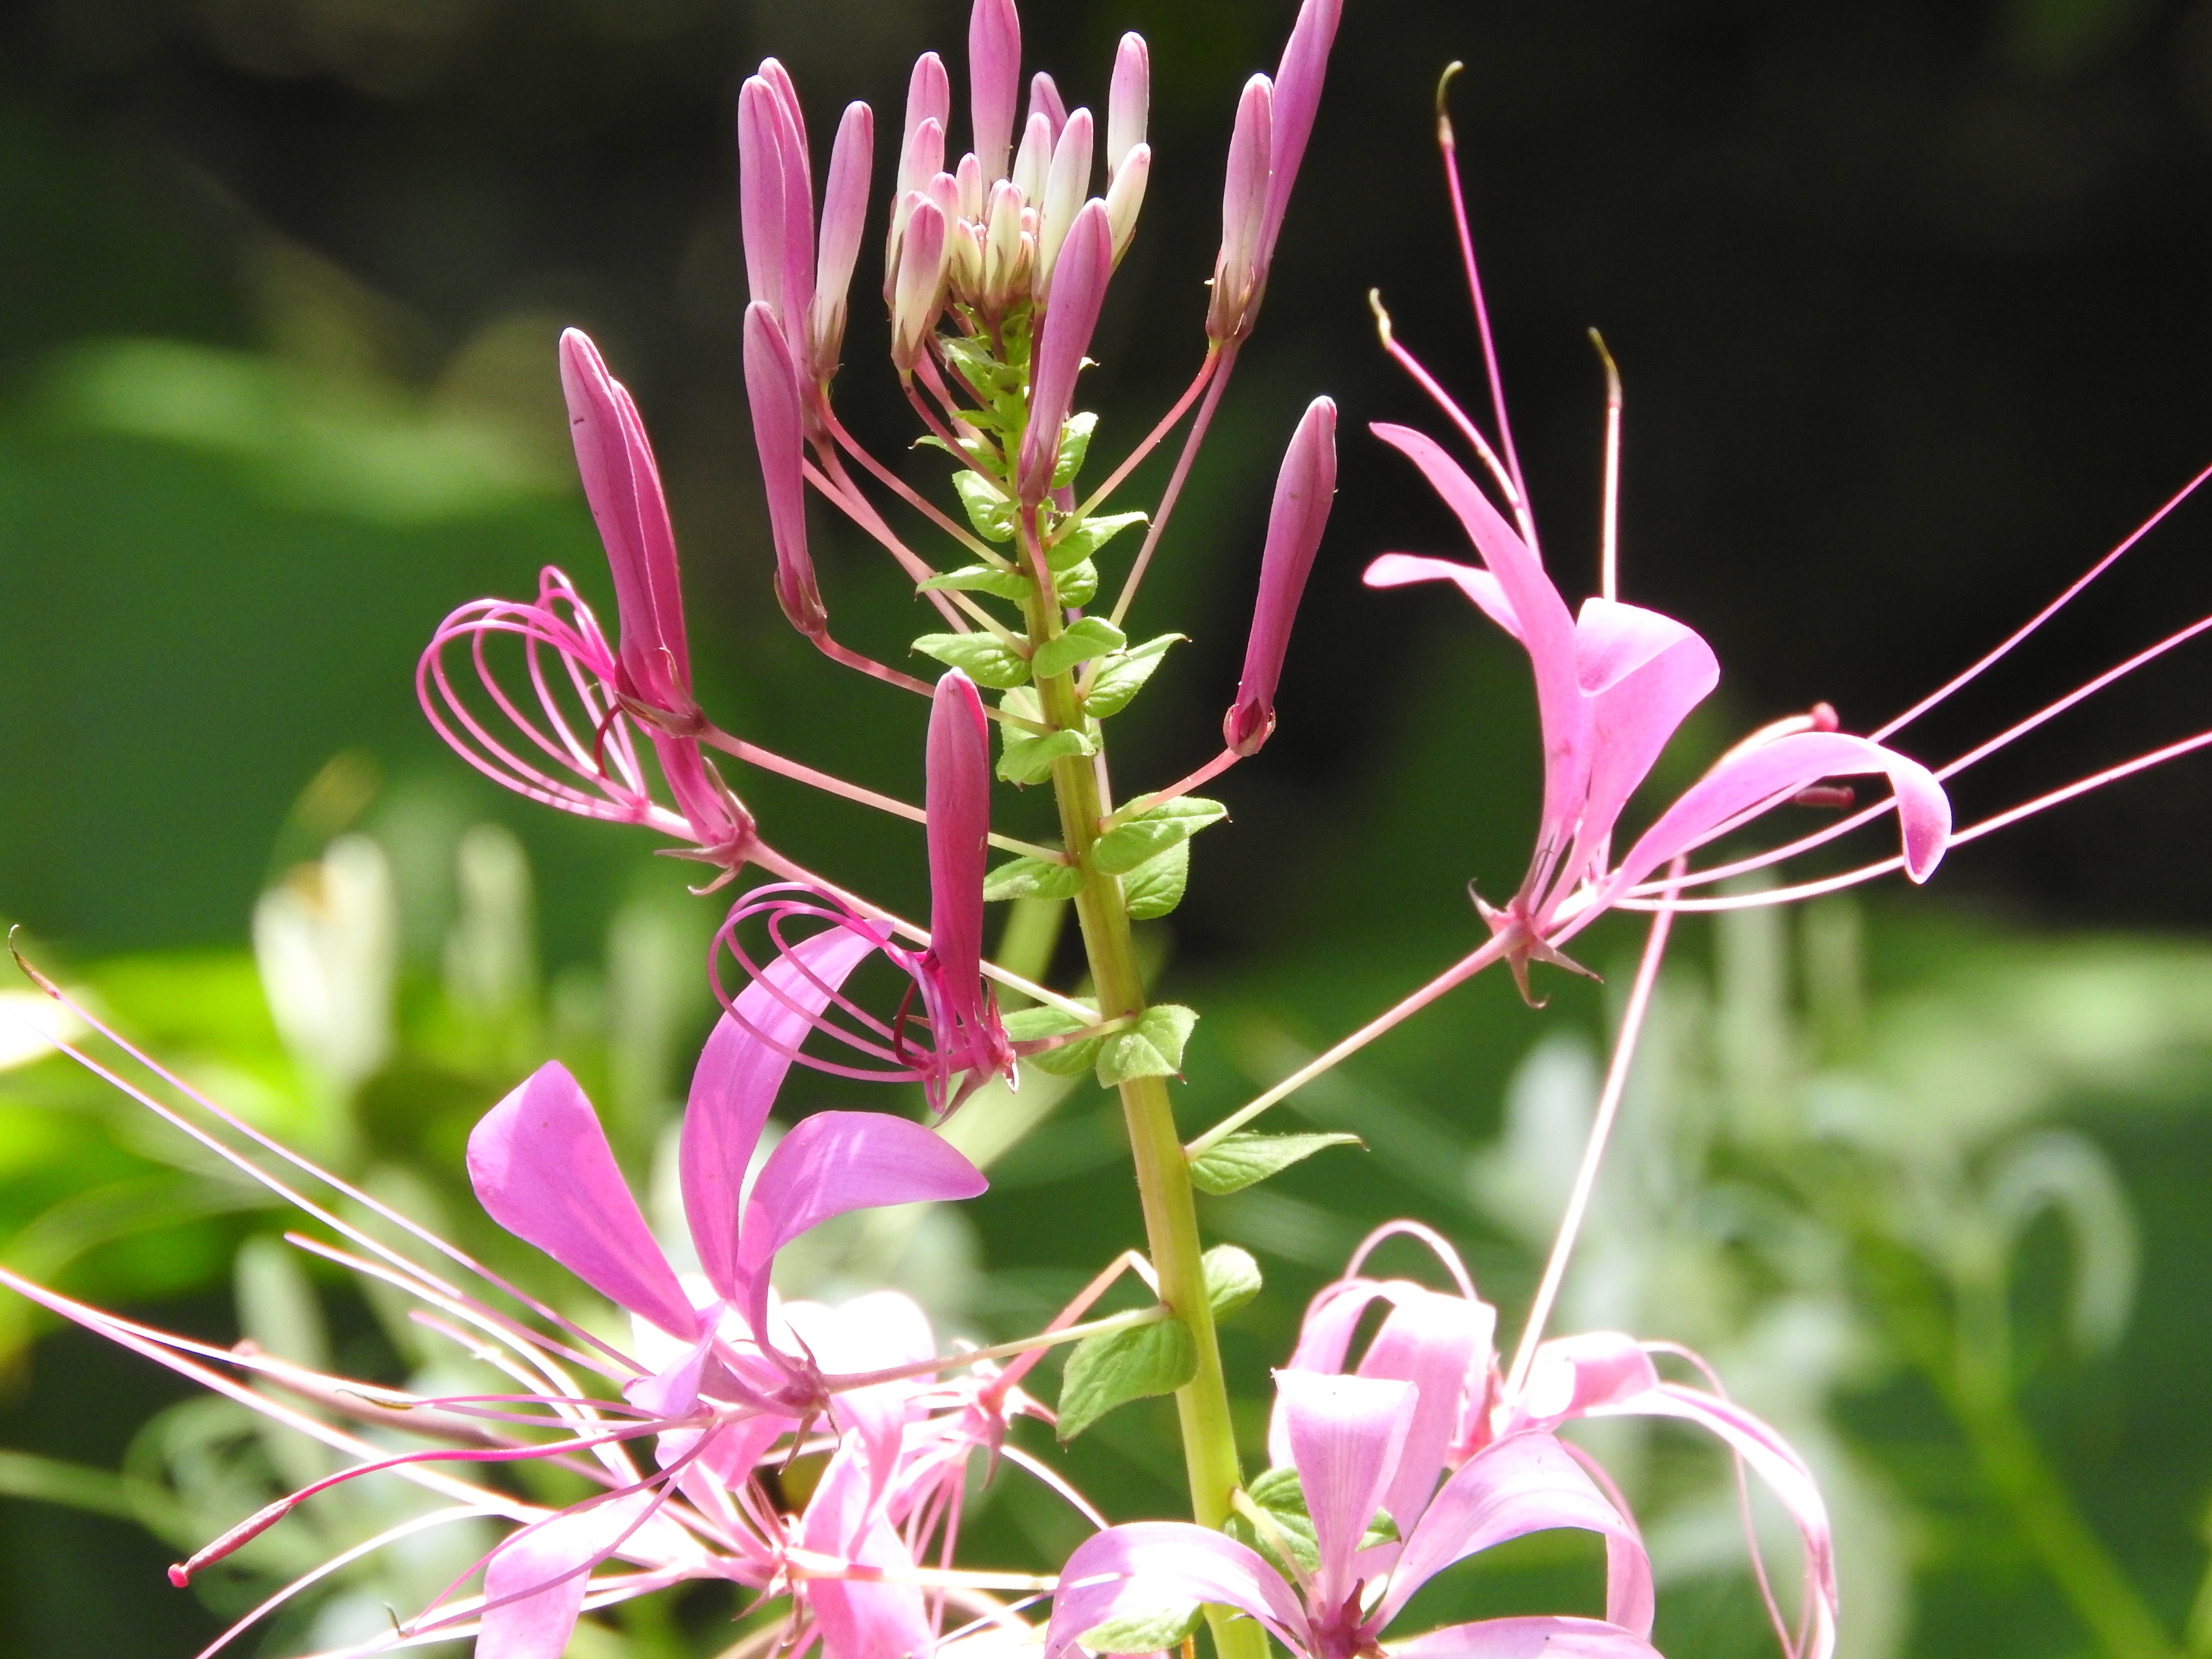
nature, forest, blossom, plant, flower, autumn, park, botany, flora, ecology, wildflower, leaves, sunny, mexico, shrub, macro photography, honeysuckle, flowering plant, land plant, cleome hassleriana, flower spider, queen rosa